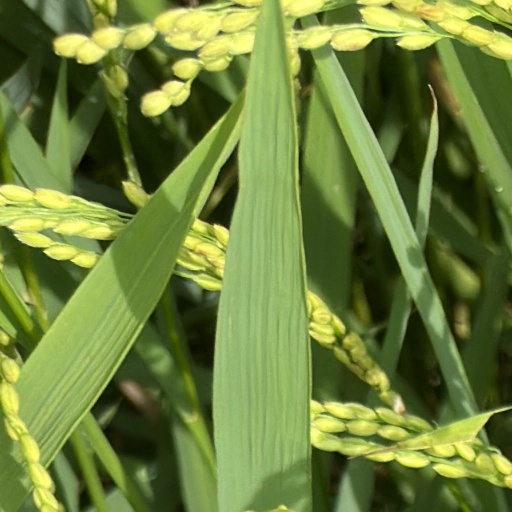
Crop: rice